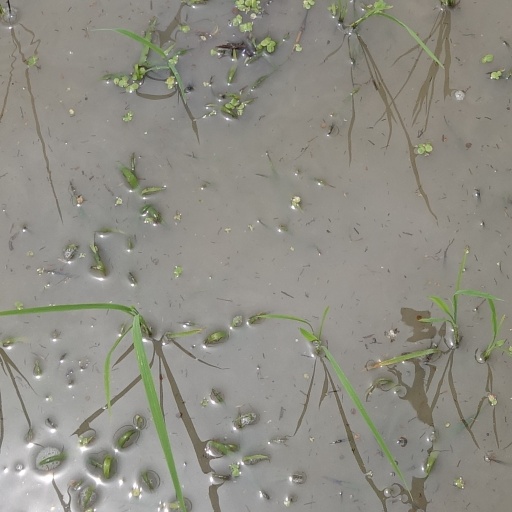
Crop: rice